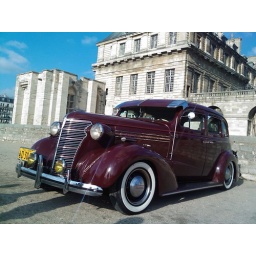
my buddy's 1938 Chevy, just in from California, parked in front of the castle of Vincennes for the monthly car meet